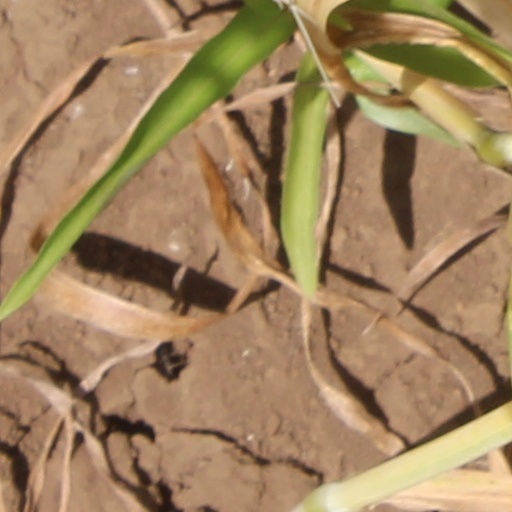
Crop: wheat